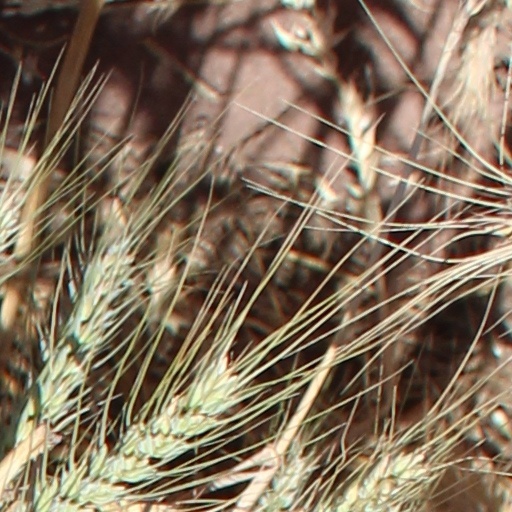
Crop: wheat